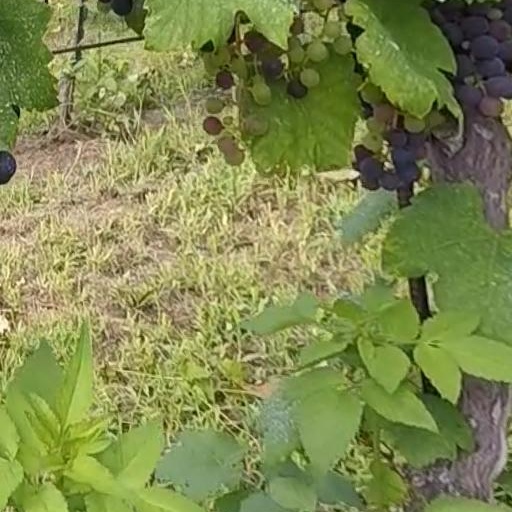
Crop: grape